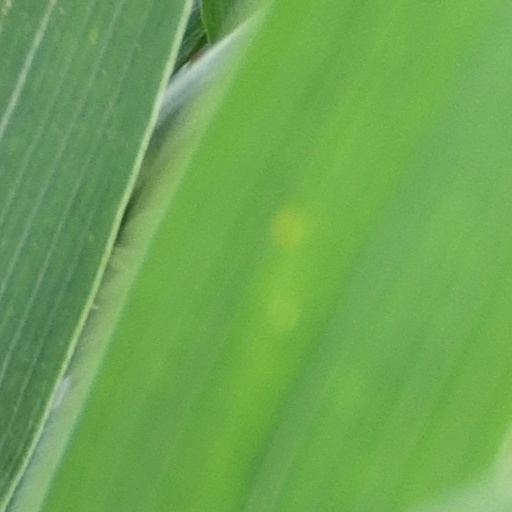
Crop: wheat